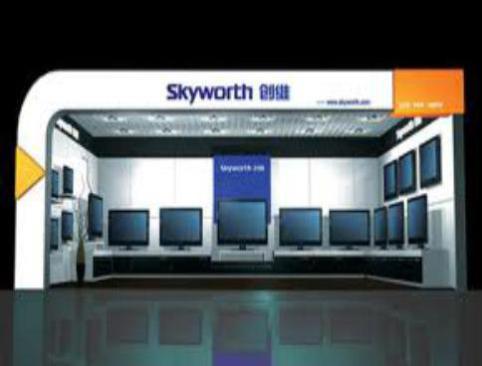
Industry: Electronic